Belinda Bencic

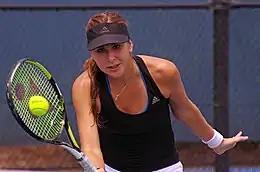
Bencic at the 2015 Sydney International

Bencic struggled in the first half of 2015. Through the French Open at the end of May, she won multiple matches in the same event only twice, reaching the fourth round at both the Indian Wells Open and the Miami Open. At Indian Wells, she notably won a match against No. 5 Caroline Wozniacki, the highest-ranked player she had ever defeated at the time. Bencic lost in the opening round at the Australian Open and the second round at the French Open. She began to turn her year around during the grass-court season. In the lead-up to Wimbledon, she made her second and third career WTA finals. After finishing runner-up to Camila Giorgi at the Rosmalen Championships, she won the Eastbourne International over Agnieszka Radwańska for her maiden WTA title. Bencic then improved on her previous year's result at Wimbledon by reaching the fourth round.